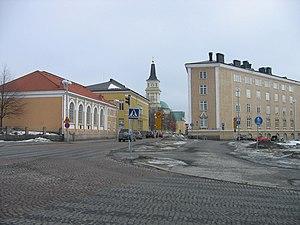
Pokkinen est un quartier du district central de la ville d'Oulu en Finlande.
Le Lycée d'Oulu est un lycée situé dans le quartier Pokkinen d'Oulu en Finlande.